Revenue stamps of the British Virgin Islands

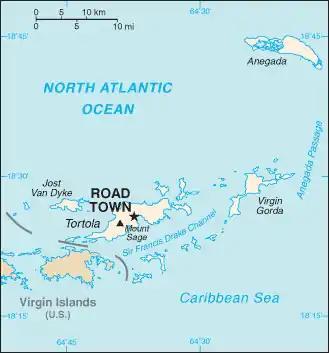
Map of the British Virgin Islands

The British Virgin Islands has issued revenue stamps since 1988. The first issue consisted of two values of $25 and $100, which represented the fee for wedding licences. In 1996, a set of three values of $10, $40 and $50 was issued with a design showing a bird. The first issue had no imprint date, but the $40 is also known with imprint dates of 1997, 1999 and 2003. A $100 recently was added to the series, and a $500 in 2011.